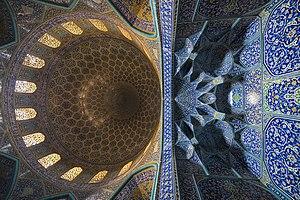
Mur intérieur et plafond de la mosquée du Cheikh Lotfallah à Ispahan en Iran. La particularité de cette photo est que le point lumineux rouge de la mosquée est éteint, rendant les couleurs de cette photo plus réalistes.
Wiki Loves Monuments, littéralement « Wiki aime les monuments », est un concours photographique international se tenant annuellement en septembre, dont l'objectif est de mettre en valeur les biens classés patrimoniaux. Depuis sa création en 2010 aux Pays-Bas, l’événement encourage les gens à prendre des photos des monuments historiques et des lieux patrimoniaux de leur région, puis de les téléverser sur la médiathèque Wikimedia Commons.